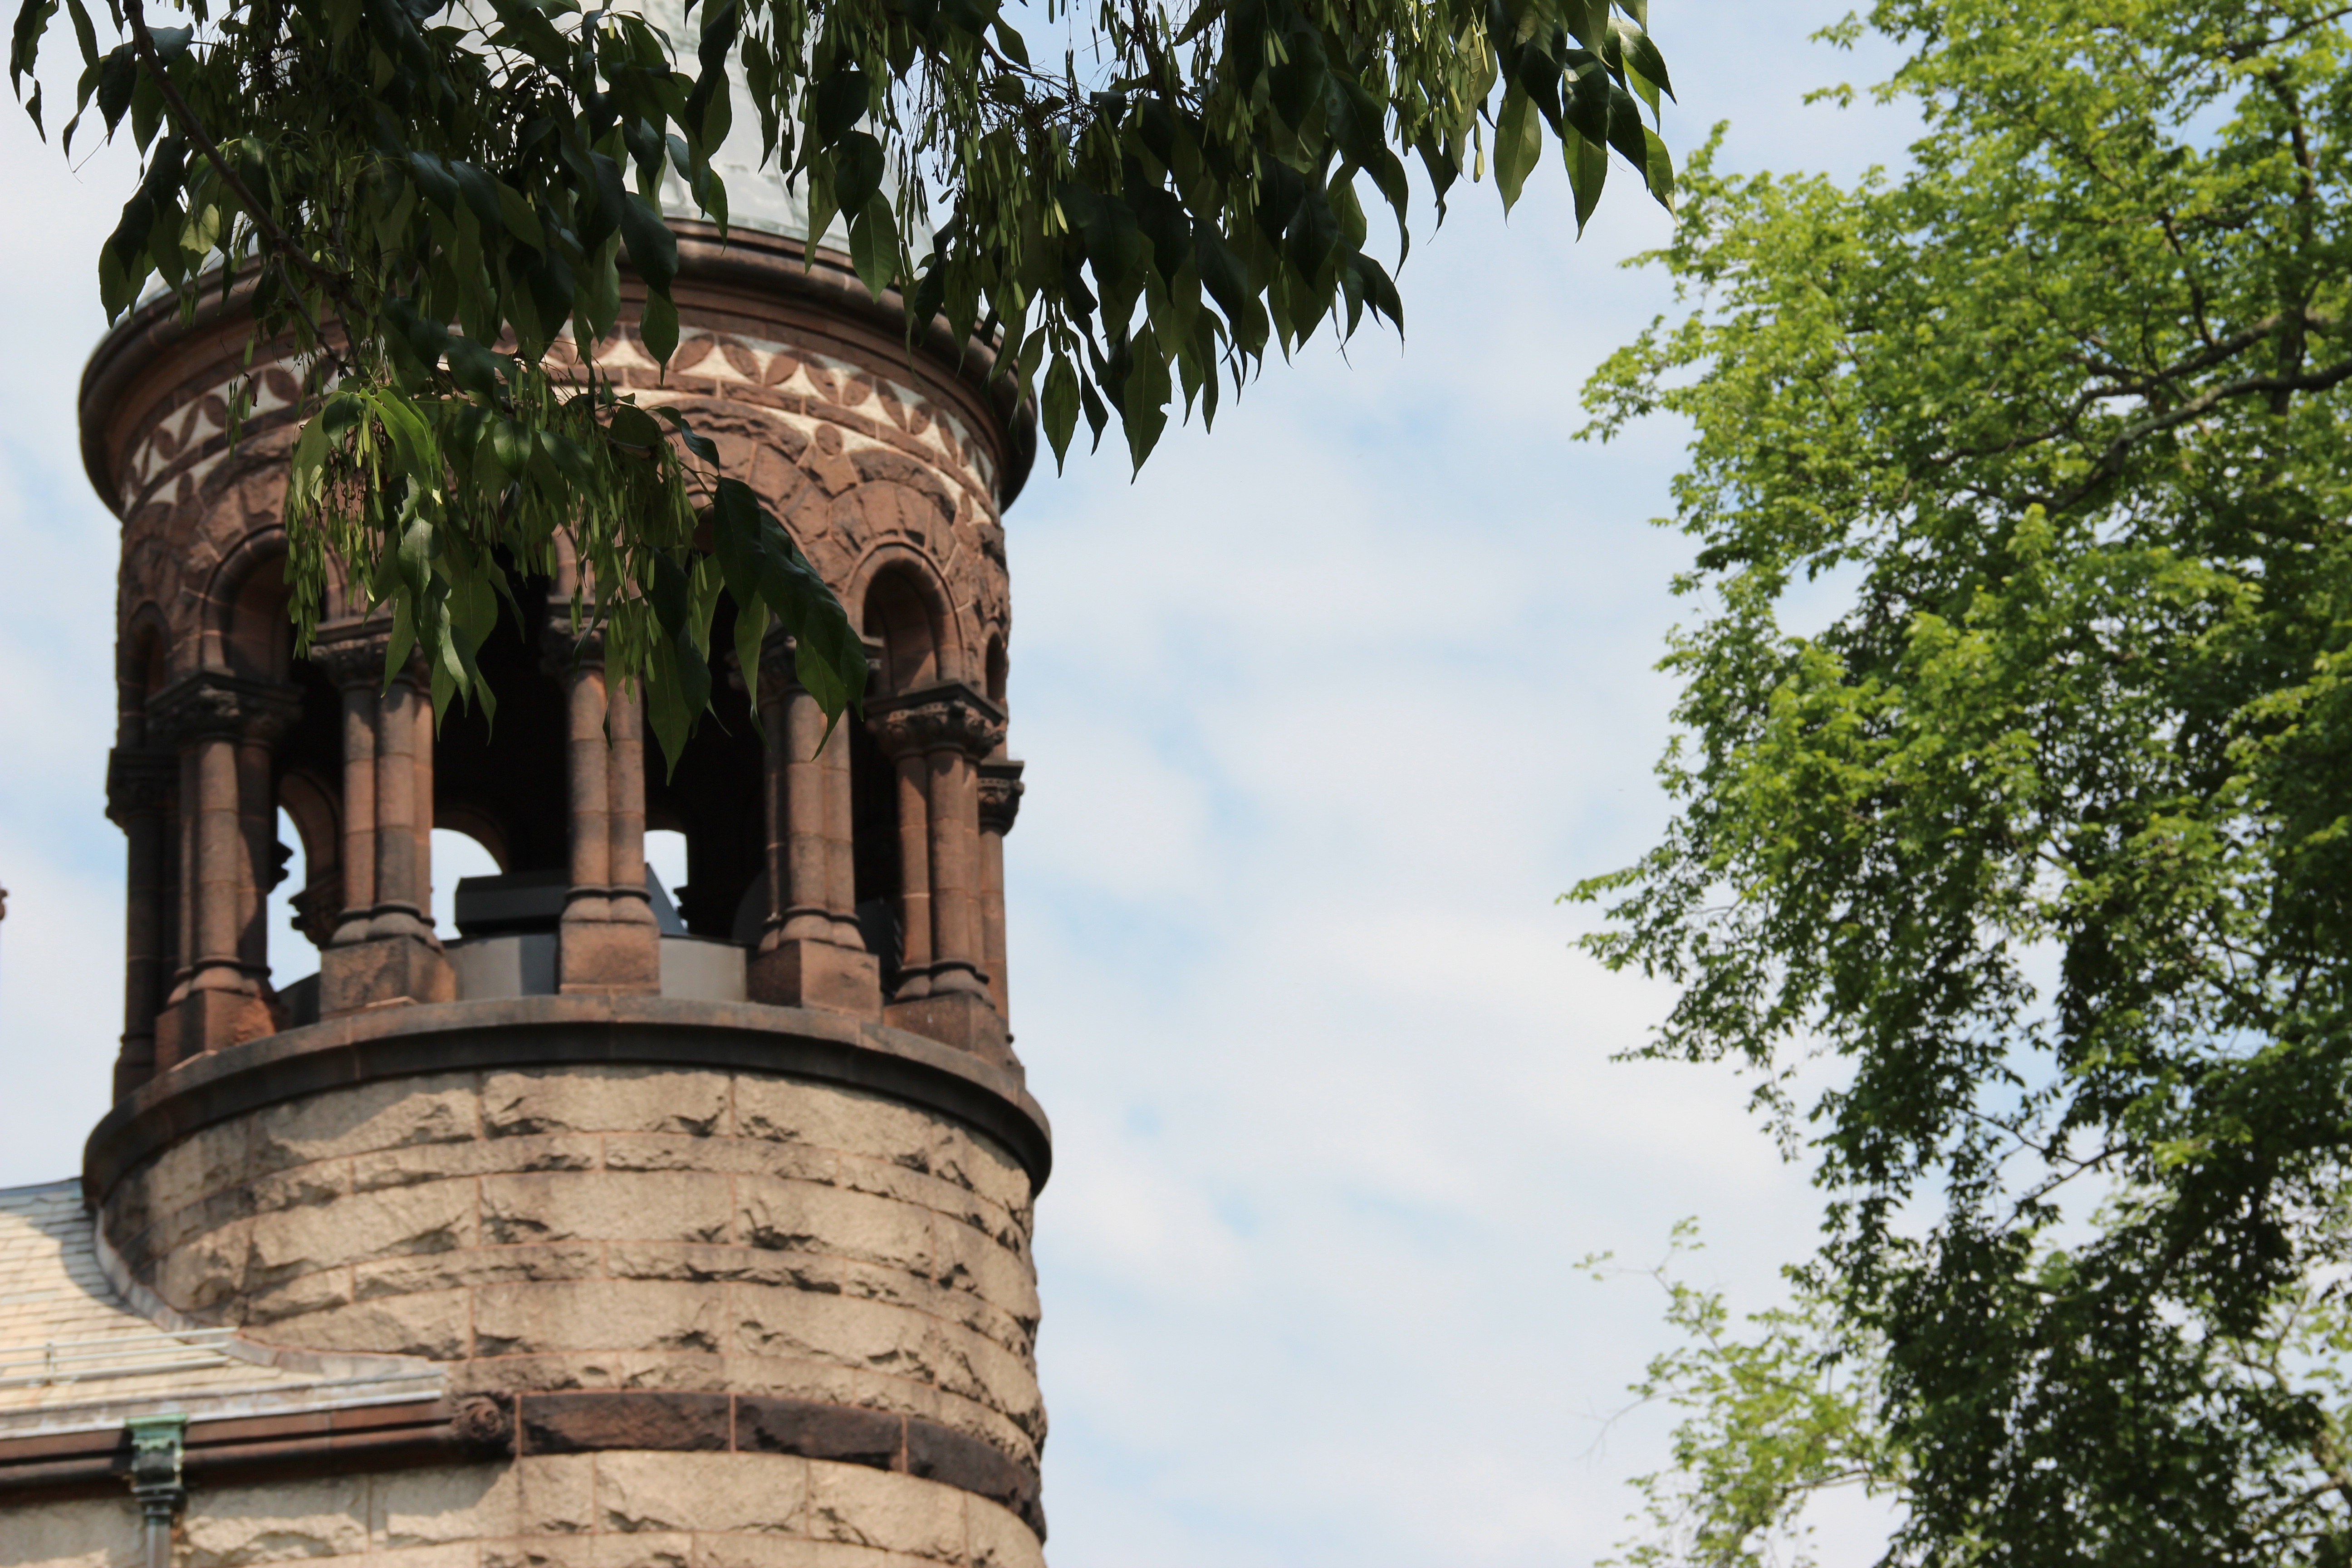
architecture, sky, skyline, building, stone, tower, landmark, church, exterior, place of worship